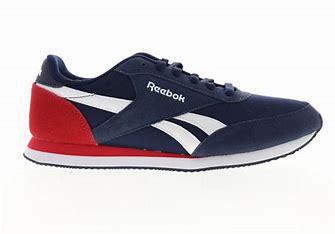
Brand: Reebok
Model: Royal Classic Jogger 2